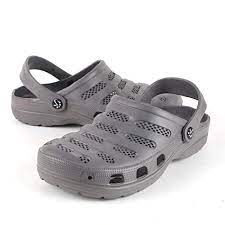
Label: Clog